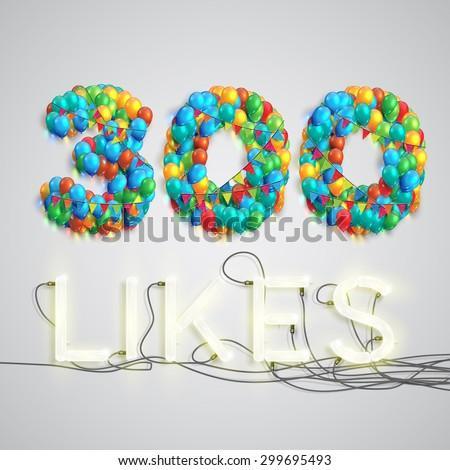
number of likes with a neon sign , vector